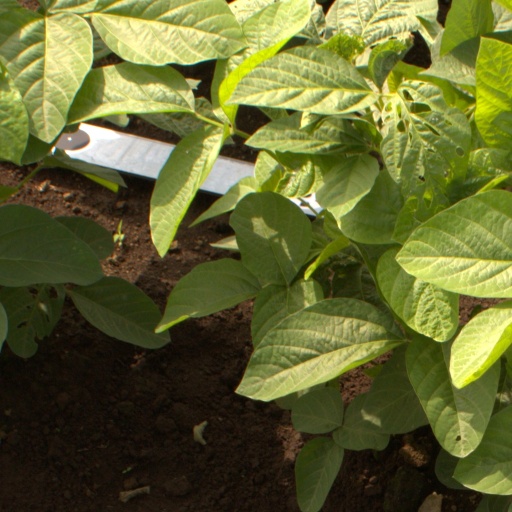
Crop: soybean